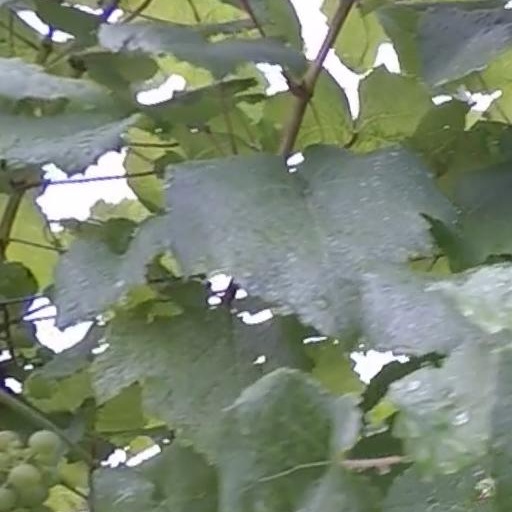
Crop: grape